Mr. Freeze (roller coaster)

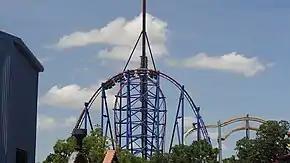
Mr. Freeze: Reverse Blast at Six Flags Over Texas

Mr. Freeze was planned to open in May 1997 to coincide with the release of "Batman & Robin". Arnold Schwarzenegger and George Clooney were scheduled to appear at the opening of Gotham City at Six Flags Over Texas and be the first to ride it, but problems with the launch system delayed its opening to 1998. During testing, the LIM motors had issues with overheating and Six Flags officials could not provide the full thrust necessary to operate the ride consistently at high speeds. Park management wasn't concerned, as Flight of Fear at Kings Island and Kings Dominion also had issues with the launch system. One of Mr. Freeze's trains suffered damage when the launch system closed onto the fins. The train was removed for adjustments and was later put back in place.